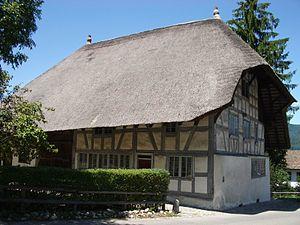
Cette liste présente les biens culturels d'importance nationale dans le canton de Zurich. Cette liste correspond à l'édition 2009 de l'Inventaire Suisse des biens culturels d'importance nationale pour le canton de Zurich. Il est trié par commune et inclus : 204 bâtiments séparés, 66 collections, 50 sites archéologiques et trois cas particuliers.
Hüttikon est une commune suisse du canton de Zurich, située dans le district de Dielsdorf.